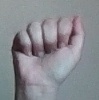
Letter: saad